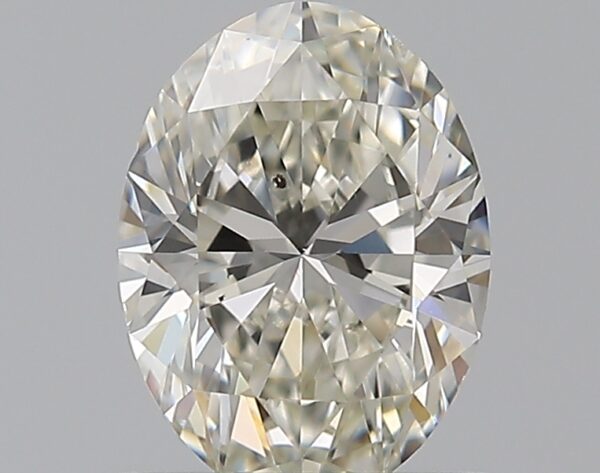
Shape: oval
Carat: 0.7
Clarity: SI1
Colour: J
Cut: EX
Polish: VG
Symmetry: VG
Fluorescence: F
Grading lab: GIA
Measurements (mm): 6.77 x 5.04 x 3.12